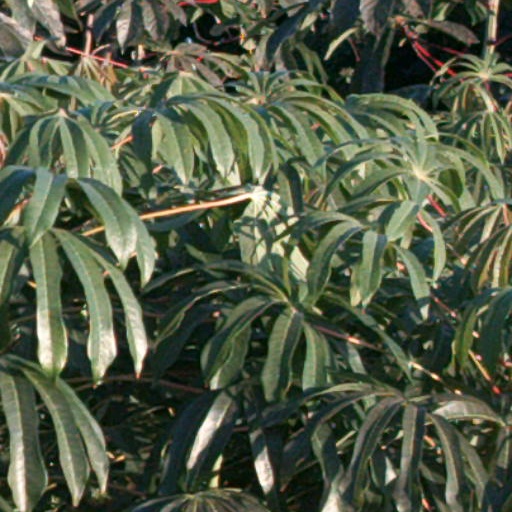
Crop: cassava